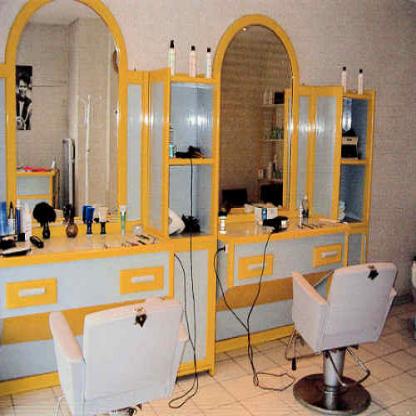
Scene: Indoor